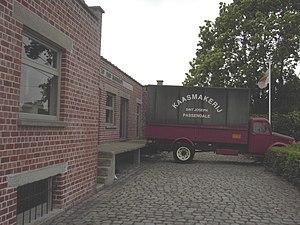
Passendale graphie néerlandaise, Passchendoale graphie flamande, ou Passchendaele graphie française, est commune rurale proche d'Ypres. Elle est depuis 1977 une section de la commune belge de Zonnebeke située en Région flamande dans la province de Flandre-Occidentale.
Cette page regroupe l'ensemble des monuments classés de la ville belge de Zonnebeke.